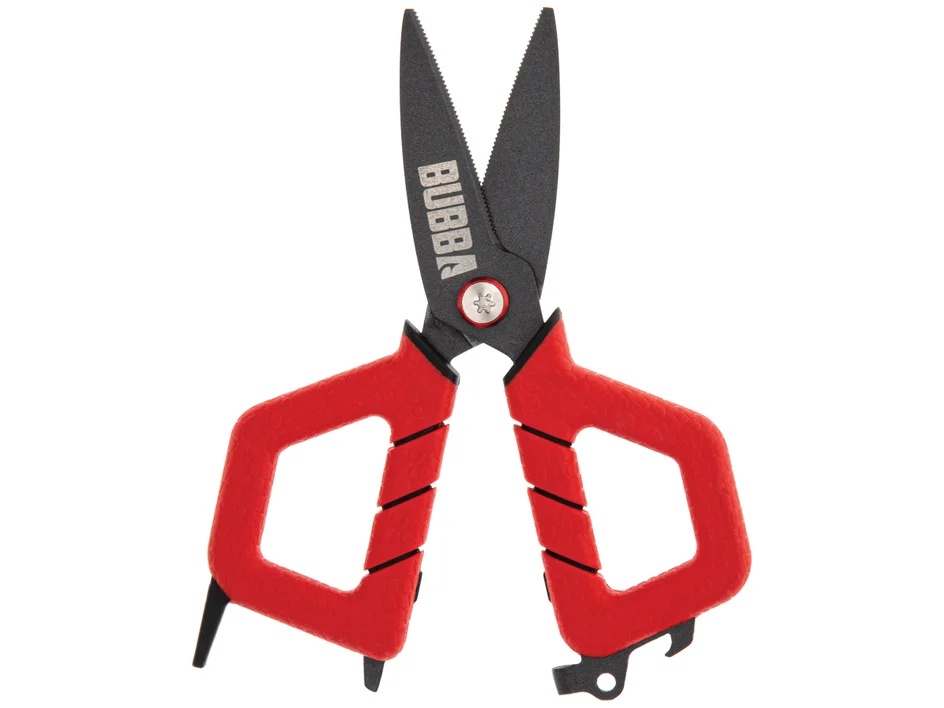
Bubba Small Shears
The Bubba Small Shears are multi-functional, lightweight and durable. They are engineered to cut monofilament, fluorocarbon or braided line with ease. The Small Shears are also equipped with non-slip grip handles, a split shot crimp tool, bottle opener and lanyard hole.
Brand: Bubba
Category: Sporting Goods > Outdoor Recreation > Fishing > Fishing Hook Removal Tools > Cutting Pliers